James Givins

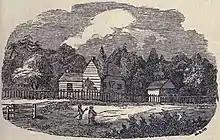
The Credit River Mission

Although Givins had retired from the military, he was recalled to active service at the outbreak of the War of 1812. He was given the rank of major in the York Militia and appointed Provincial Aide-de-Camp to General Isaac Brock. Givins fought in several battles, including the Battle of Detroit and on the Niagara Peninsula.